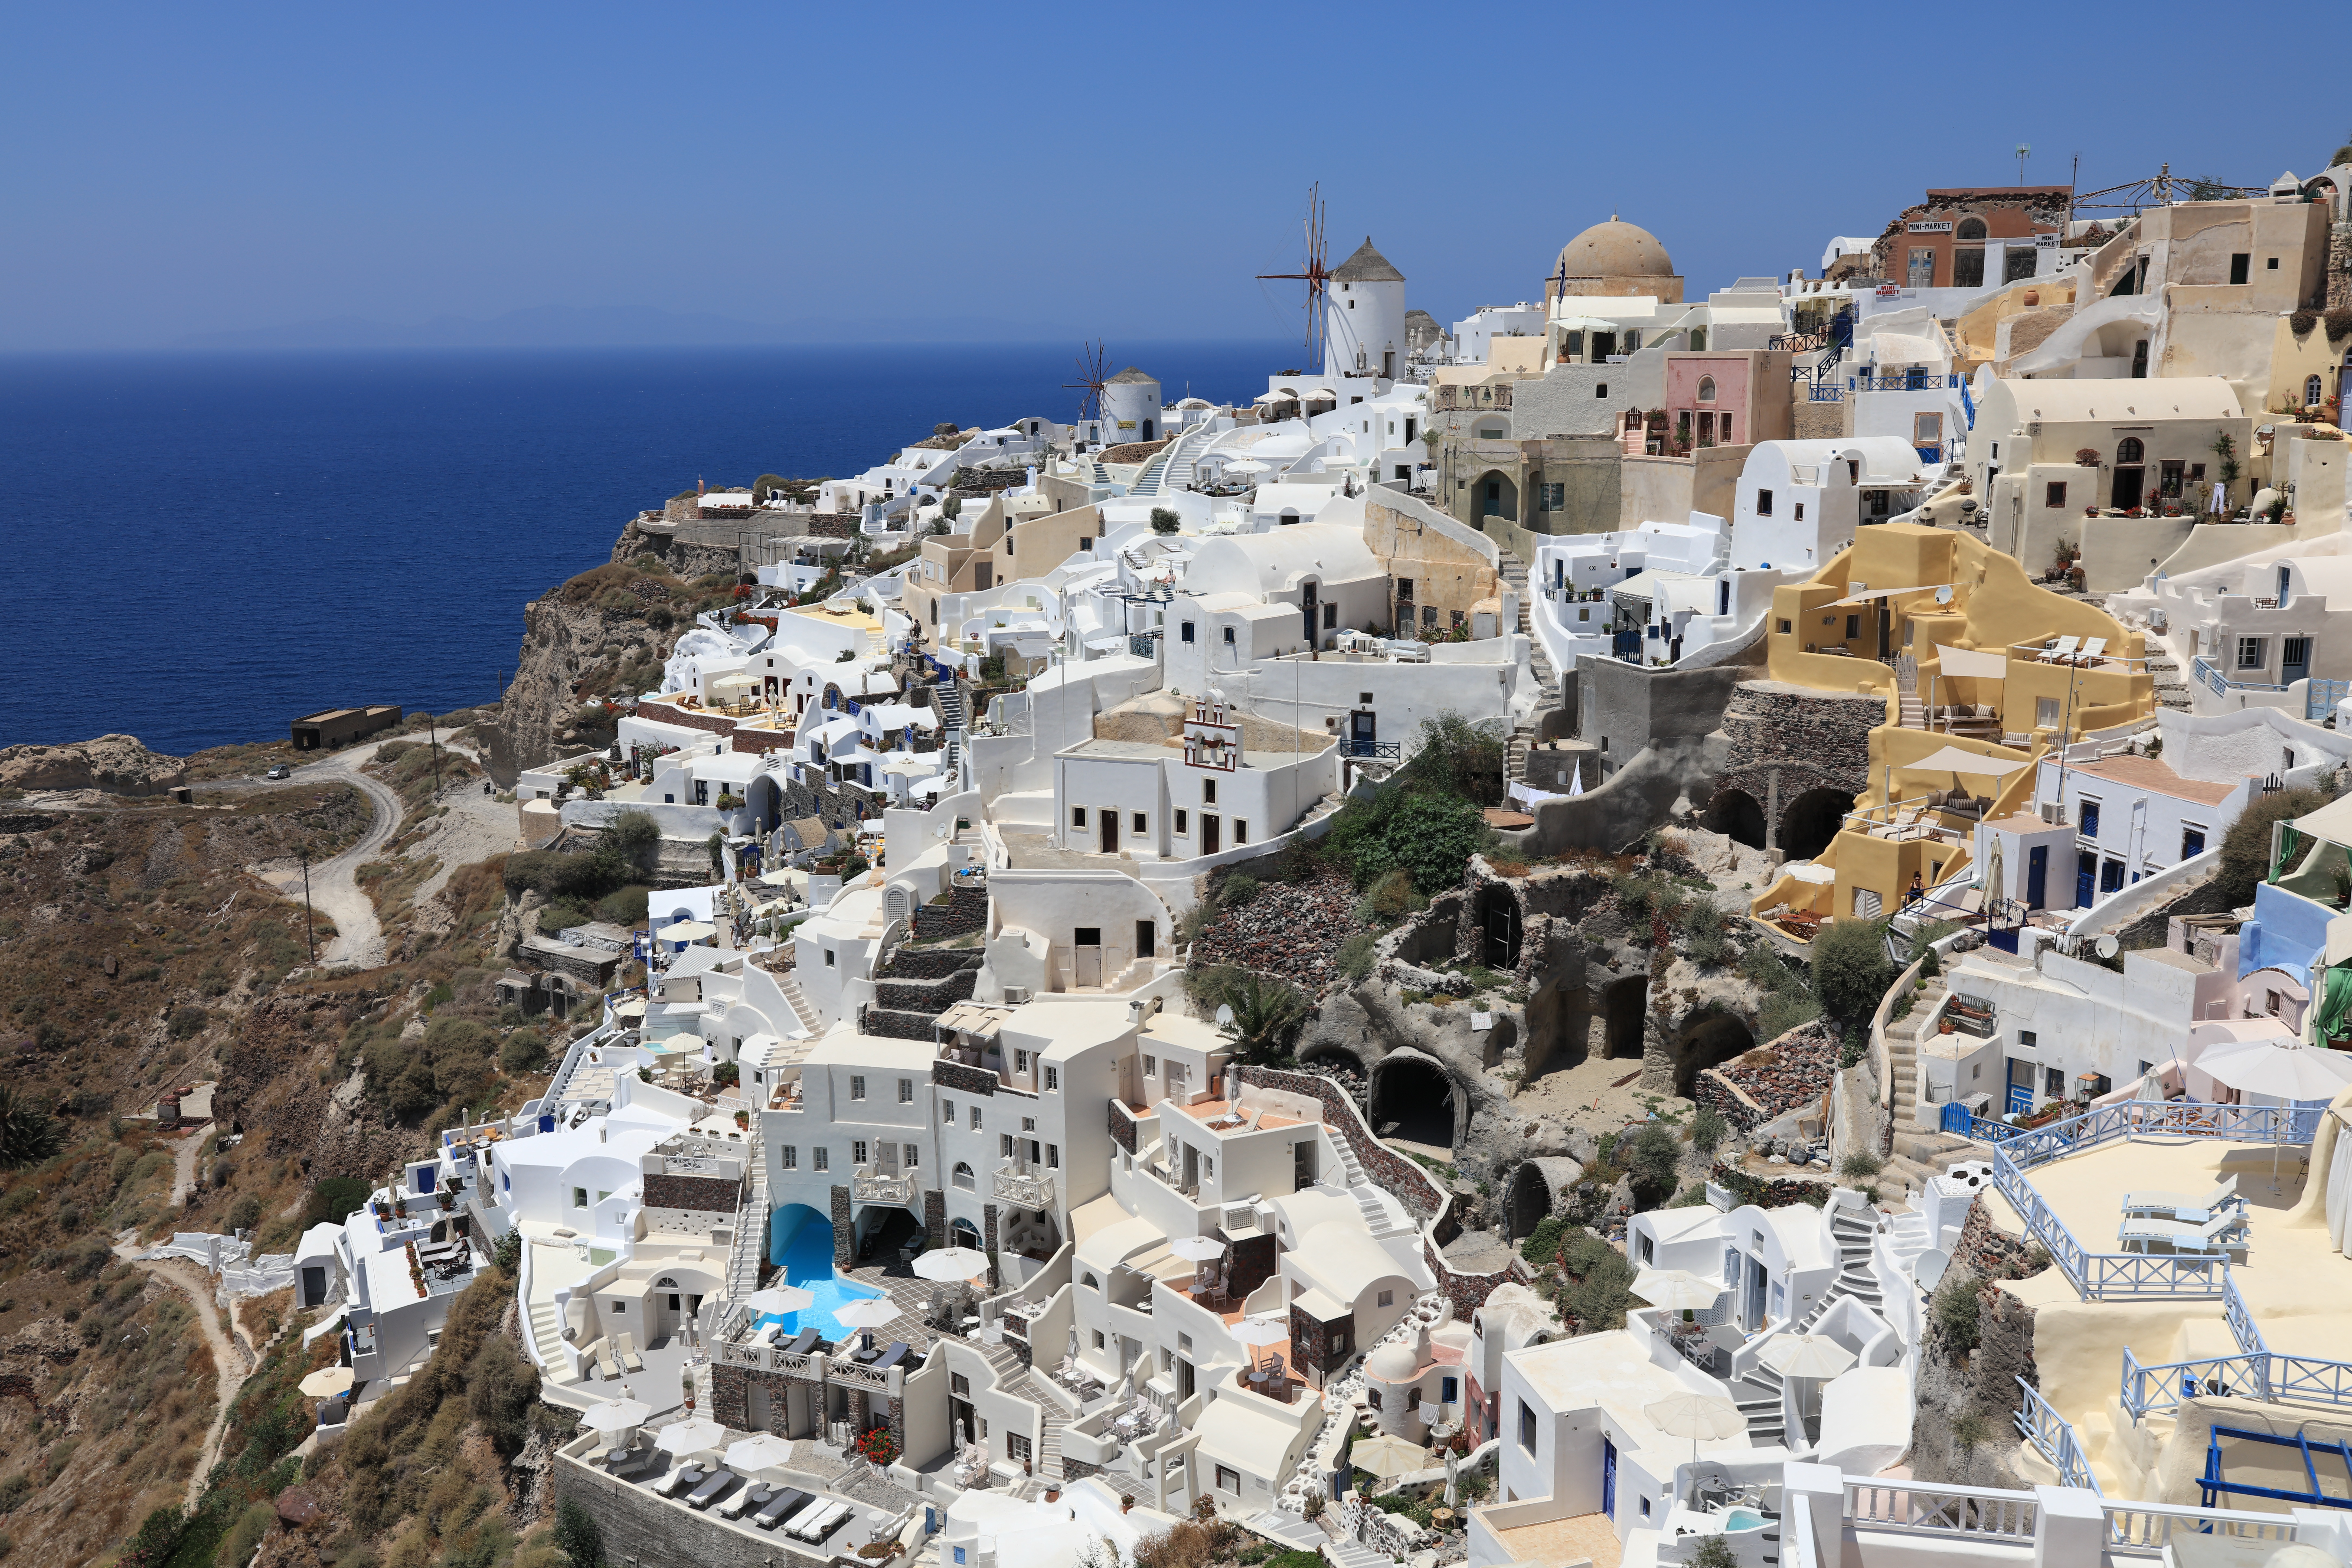
sea, coast, town, cityscape, mediterranean, santorini, greece, cape, aerial photography, residential area, geographical feature, human settlement, greece views